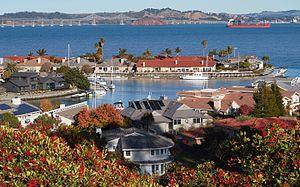
Paradise Cay est une communauté non incorporée américaine qui se trouve dans le comté de Marin, en Californie, au nord de la baie de San Francisco. Elle tire son nom de la péninsule de Tiburon, au sud de laquelle elle est située. Elle a été incorporée en 1964. C'est l'une des localités très touristiques du nord de la baie, avec Sausalito.